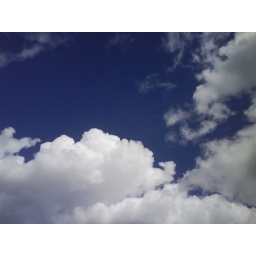
Beautiful clouds in the sky at Woodbury Common Premium Outlets.